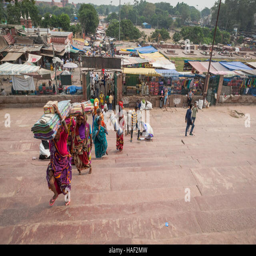
the market as seen from the steps , with people carrying goods bought